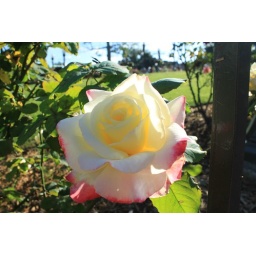
Taken in plaza rose garden between cinderella's castle and tomorrowland